Corps Hubertia Freiburg

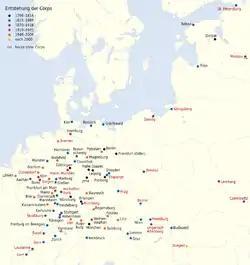
Emergence and development of the German Student Corps in Europe. Distributed over a wide range of religious and political backgrounds, the Corps always remained neutral and expected tolerance.

As this so-called culture fight was originally one between Catholics and more Protestant, Bismark-oriented and Prussia-friendly group of people, Hubertia was caught in the middle. Becker was a politician of the catholic Centrum party and openly voiced that Catholics only made it into higher offices in the area of Baden-Württemberg when they had been members of Hubertia. This can be understood as a typical statement during the cultural war (Kulturkampf) with Köhler voicing his antipathy towards the fraternity of Hubertia. On the other hand, Hasel completely disproves Köhller's view: He points out that the view of Catholics only having gotten into higher office positions if they had been Hubertia's members must be false as access to Baden's office career track was not bound by confession. Catholic forestry office applicants were not hindered on their path, which is proven by several of personnel files.